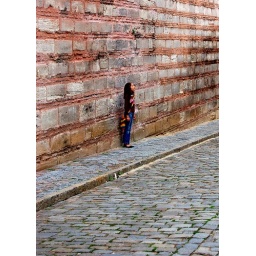
Young girl by an old wall in Istanbul